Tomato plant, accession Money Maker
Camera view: vertical (180 deg); turntable rotation: 150 degrees
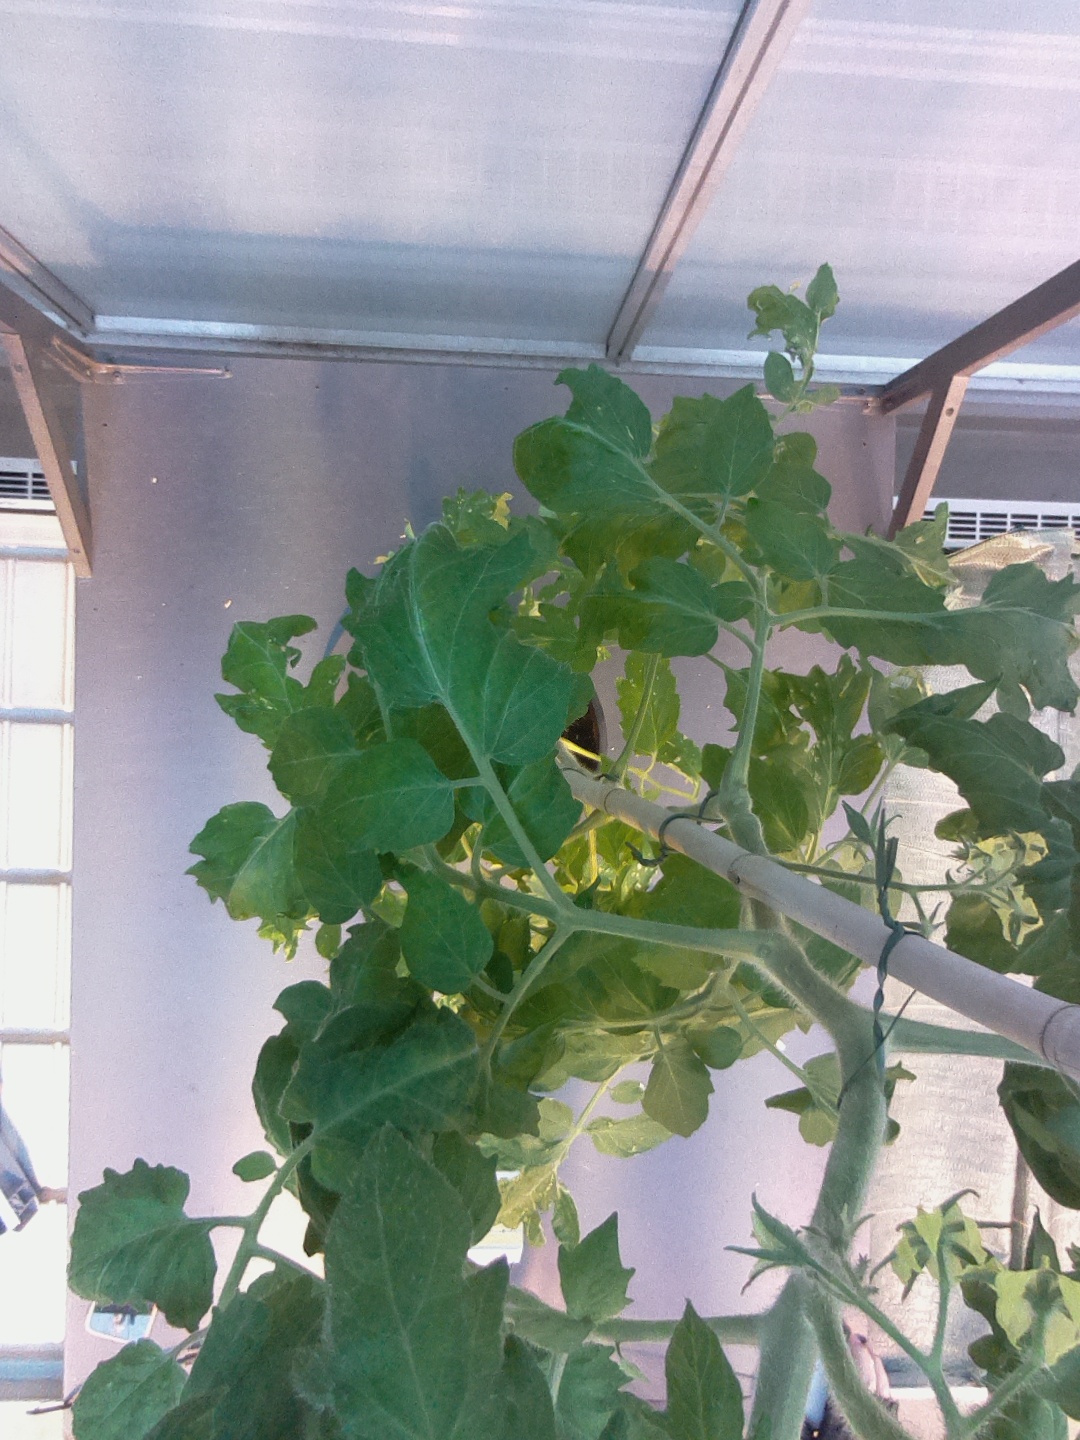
BBCH growth stage 66: Full flowering, 60%-70% of flowers open, more petals falling